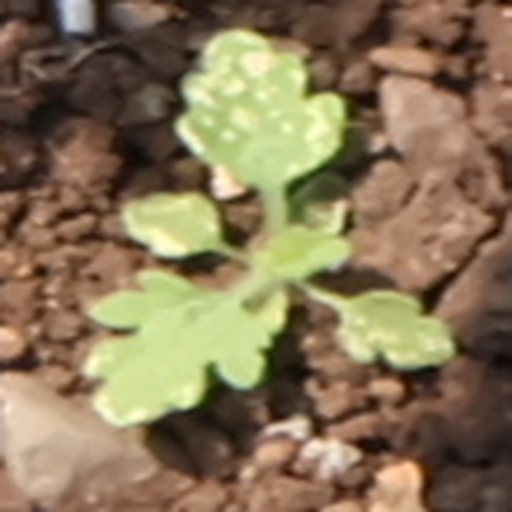
Weed species: Gajar_gavat_(Parthenium hysterophorus)